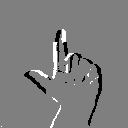
ASL letter: l